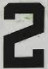
Number: 2